Answer in natural language. How many Paintings are visible in the scene? Choose between the following options: 3, 4, 2, 0 or 1
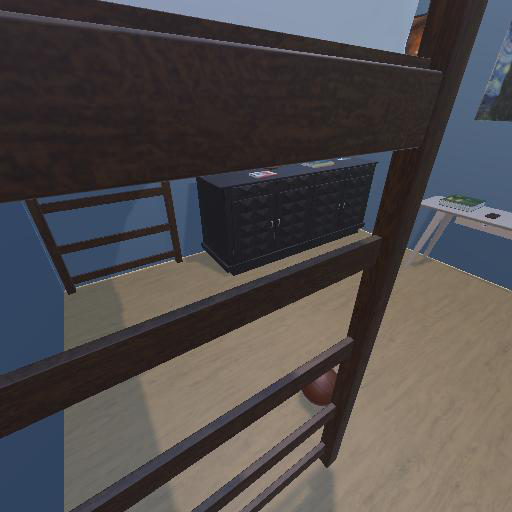
<answer>1</answer>